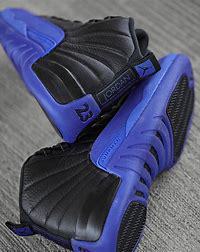
Brand: Jordan
Model: 12 Retro